WhyIStayed/WhyILeft

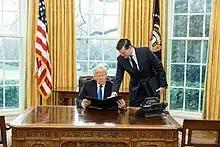
White House aide Rob Porter assists President Donald Trump.

The movement picked back up in 2018 after Jennie Willoughby published a blog post titled “Why I Stayed” about her experiences with domestic violence when married to her ex-husband, former White House staff secretary Rob Porter, in April 2017. The Trump Administration defended Porter, writing the accusations off as a smear campaign, but later White House chief of staff John Kelly admitted mishandling the accusations, and Porter resigned. Lawrence O’Donnell of "The Last Word" on MSNBC shared Willoughby's letter and tweeted about growing up in the same church as Porter, remembering experiences with seeing battered women silenced. Survivors responded to O’Donnell’s tweets using Beverly Gooden's original hashtag #WhyIStayed and later, Willoughby's new hashtag of #AndSoIStayed, and O’ Donnell shared their stories on The Last Word on MSNBC. The associated hashtag #AndWhyILeft was adopted by Jennie Willoughby as a call for hope for survivors to eventually leave partner violence.